Ragged Isle

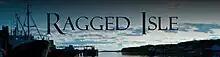

Ragged Isle is a Maine-based dramatic web series that has won multiple Indie Series Awards and other accolades.